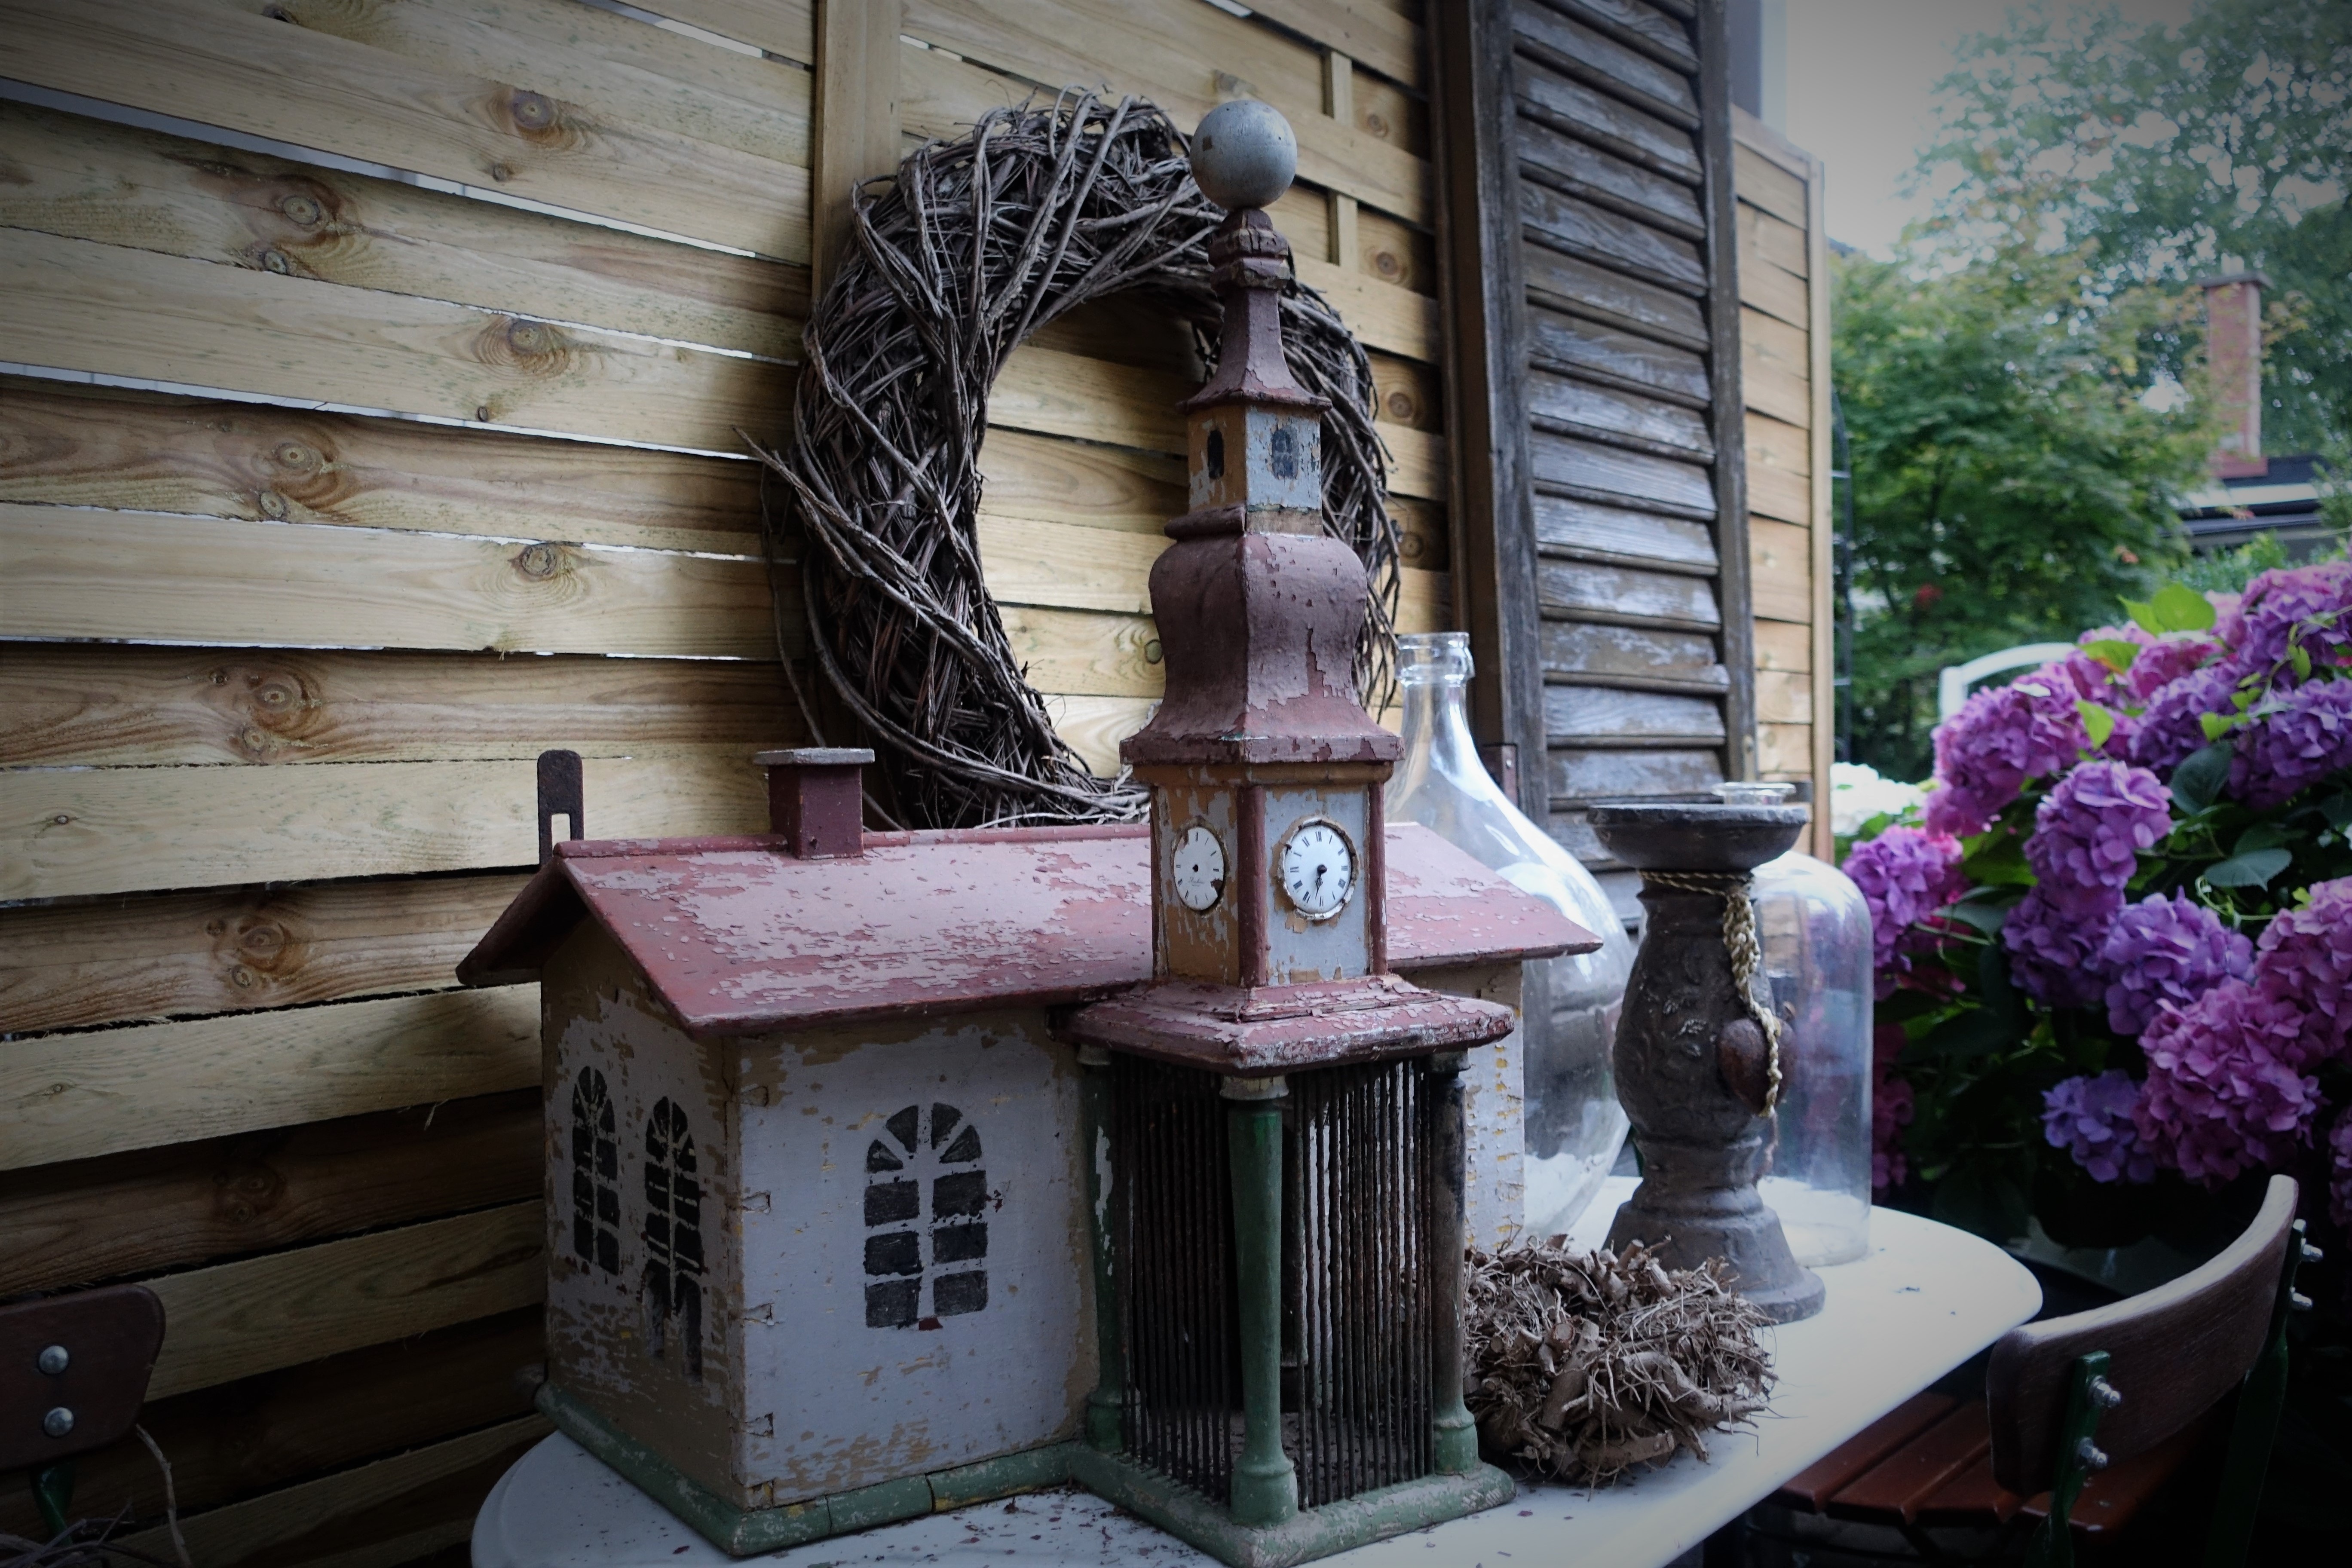
wood, house, flower, home, decoration, lighting, bird house, candle holder